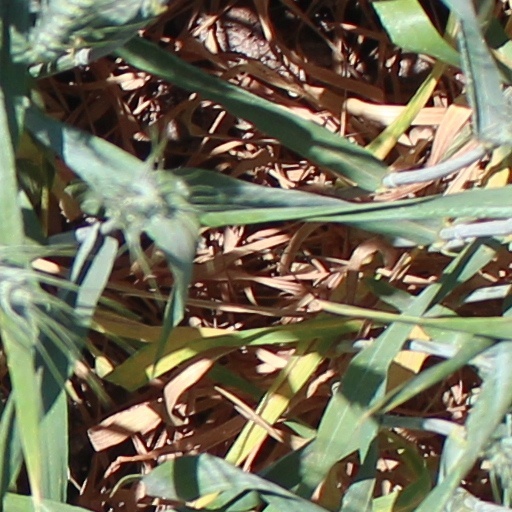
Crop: wheat